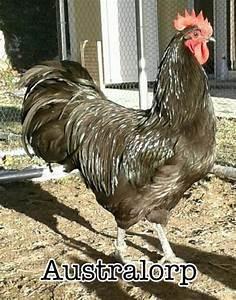
chicken